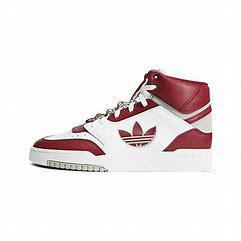
Brand: adidas
Model: originals Adidas Originals Drop Step XL